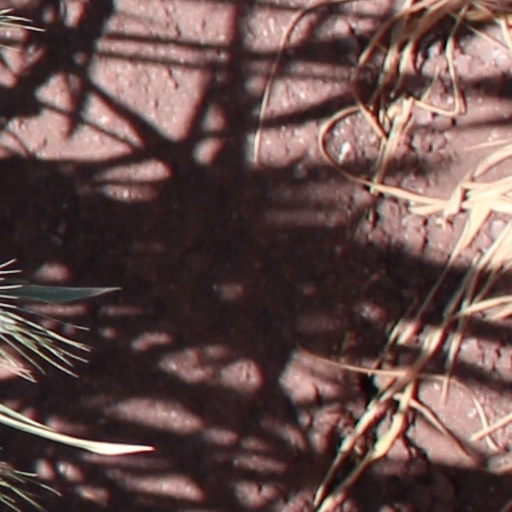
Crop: wheat